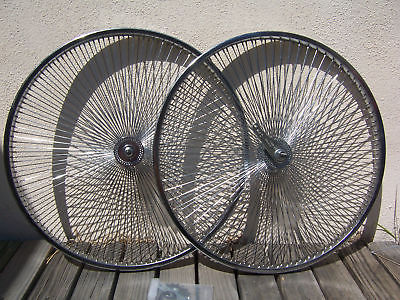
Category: bicycle